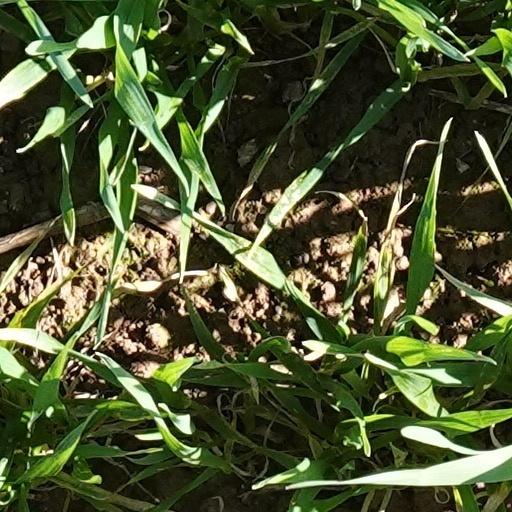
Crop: wheat